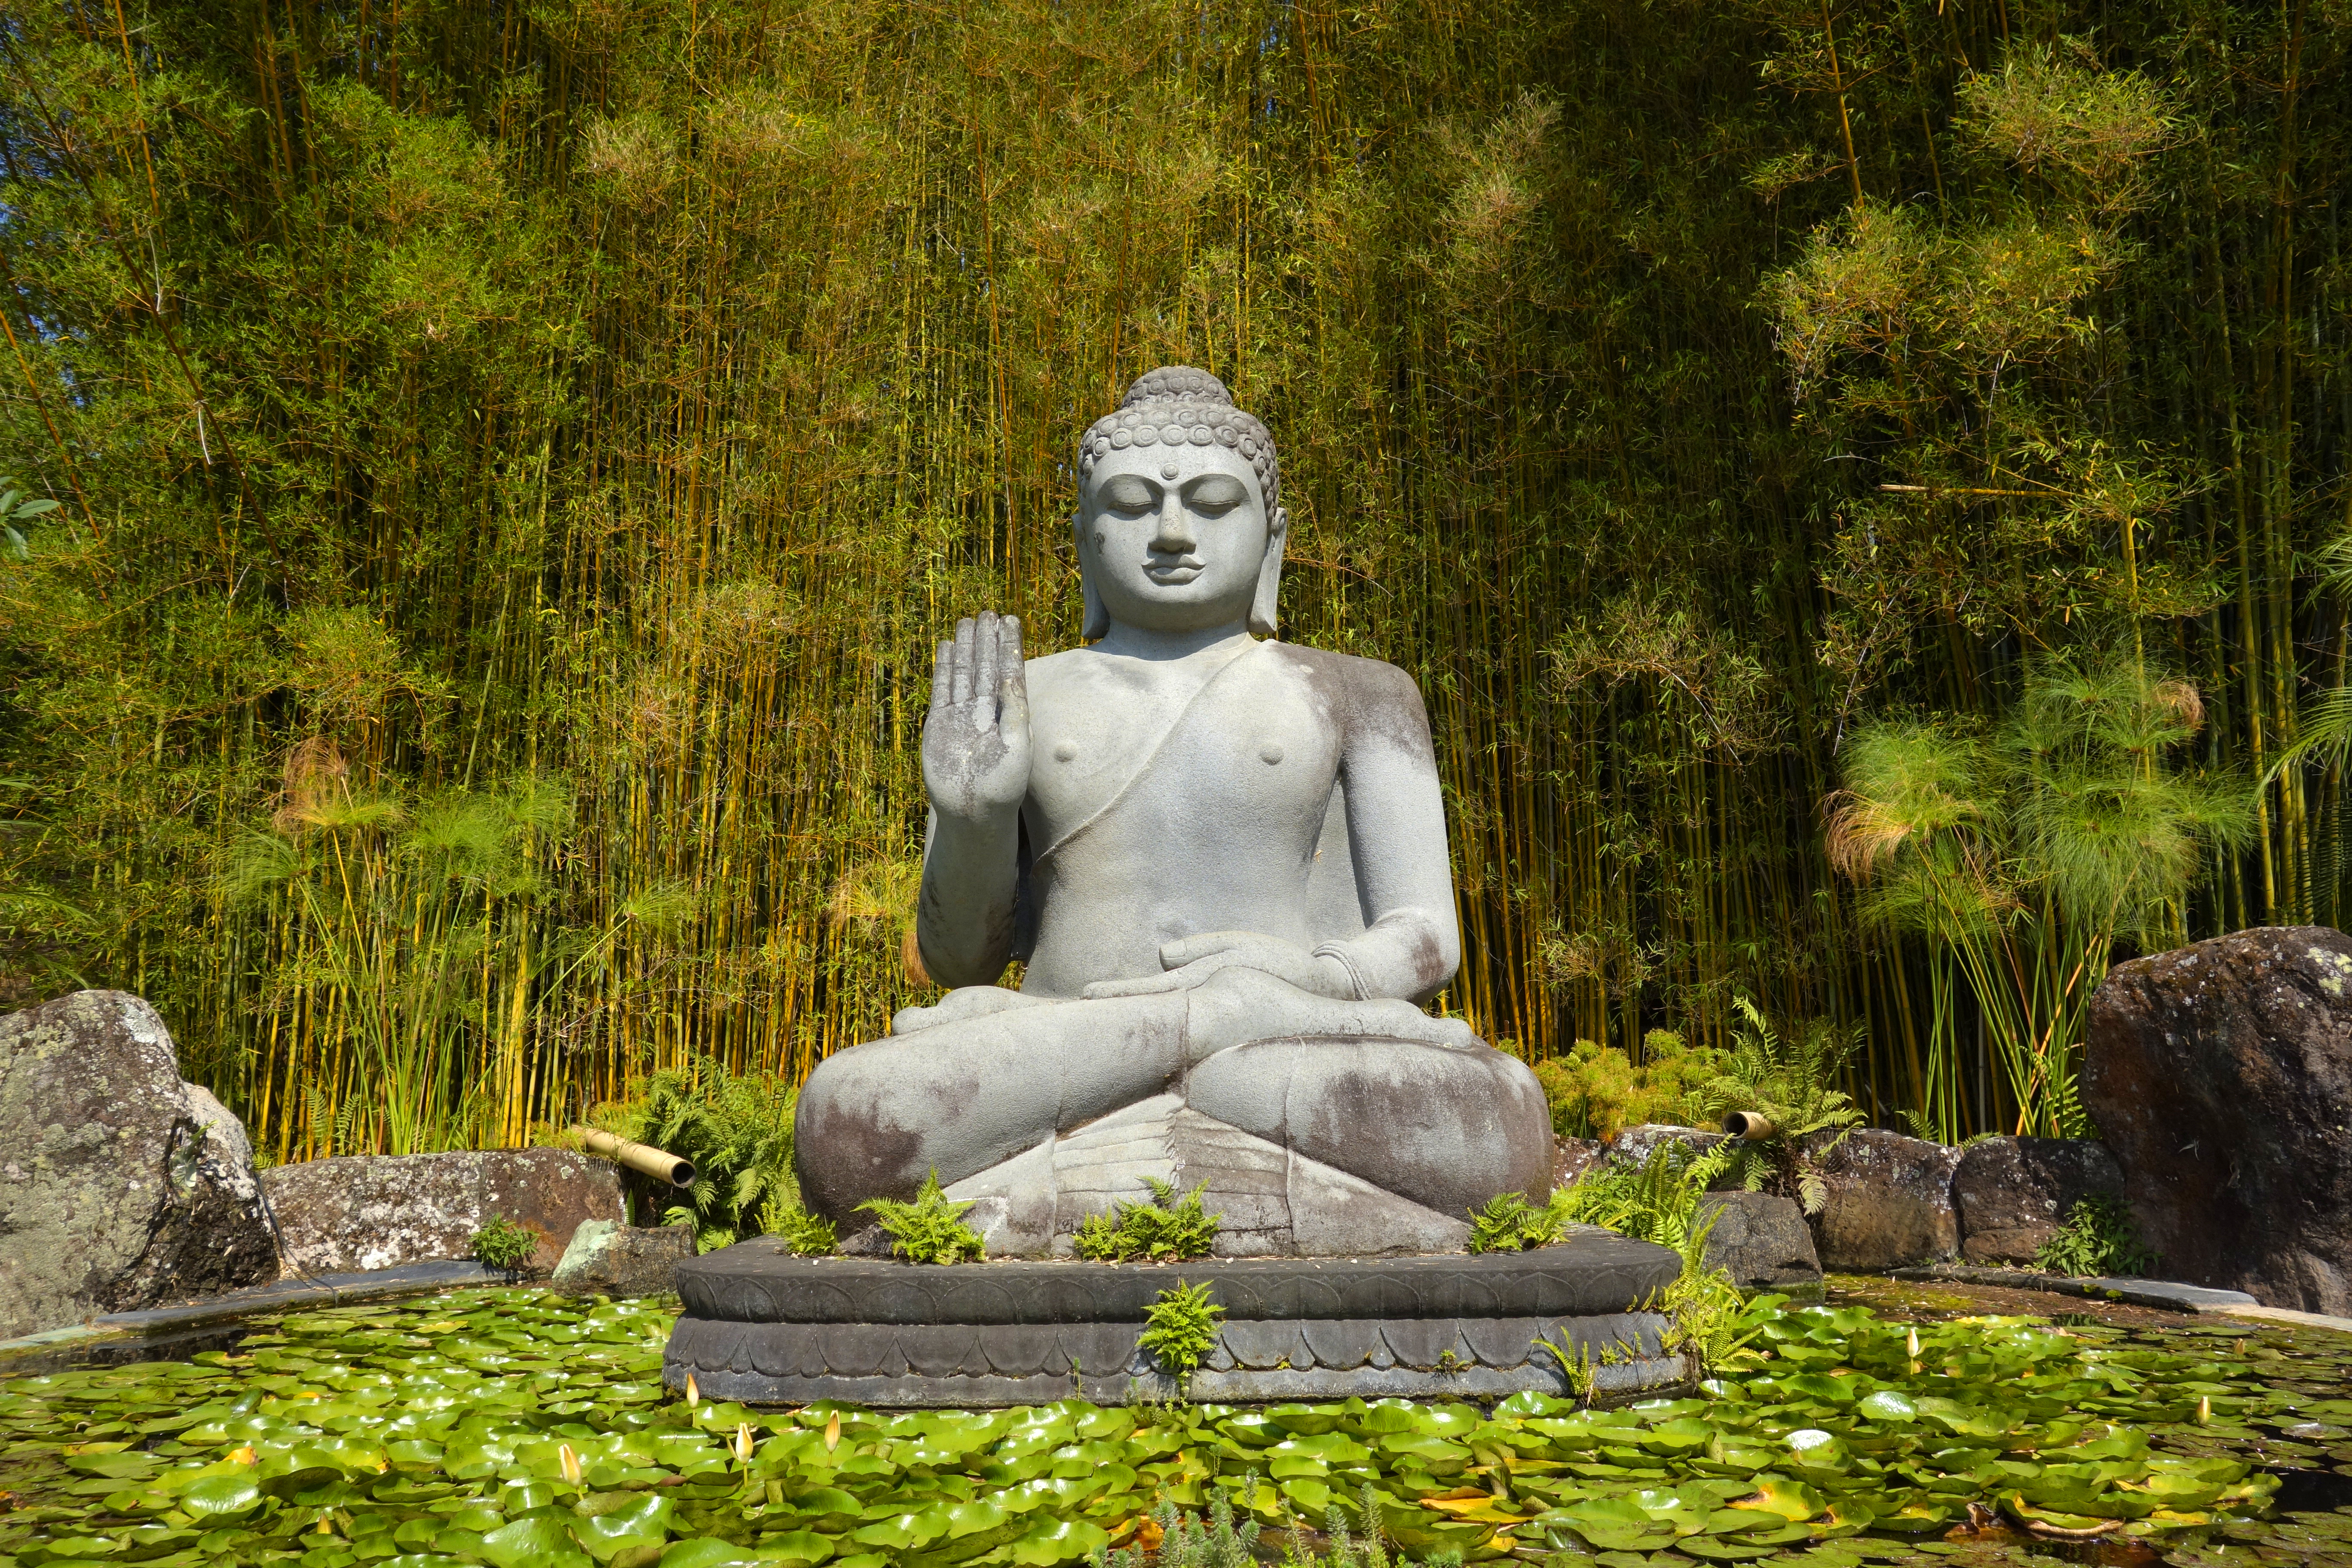
monument, tranquility, statue, green, jungle, relax, zen, sculpture, art, meditation, head, buddha, serenity, bamboo, forest, portrait, calm, buddhist, close up, relaxation, temple, look, carving, ancient history, buddhism, religion, asia, spiritual, face, religious, tibetan, stone carving, gautama buddha, enlightenment, light, contemplation, love, peaceful, sitting, meditate, ancient, thailand, pray, religious art, faith, yoga, pose, lotus, prayer, mind, culture, india, sacred, purity, body, posture, illumination, god, inspiration, orient, meditating, spirituality, lotus pose, sit, concrete, garden, park, plant, People in nature, nature, botany, grass, vegetation, leisure, chest, lawn ornament, shrub, classical sculpture, groundcover, historic site, spring, memorial, fictional character, mythology, rock, tree, landscaping, place of worship, tourism, landscape, artifact, artwork, font, tourist attraction